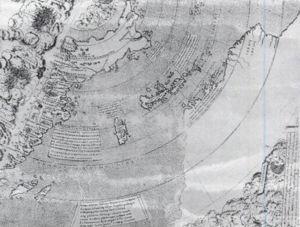
Le planisphère de Contarini, dessiné par le cartographe italien Giovanni Matteo Contarini en 1506, est le premier planisphère à utiliser une projection conique, ainsi que la première carte imprimée à représenter le Nouveau Monde. La seule copie restante est conservée à la British Library.